Kaiserstuhl (Baden-Württemberg)

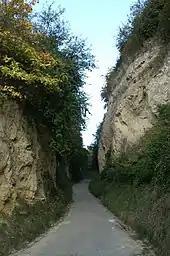
Loess alley near Vogtsburg-Bickensohl, Kaiserstuhl

The Kaiserstuhl is today largely covered by a Quaternary loess layer, a loosely cemented sediment. It is derived from other rocks through erosion and is then transported by the wind. The loess at the Kaiserstuhl – as in all the peripheral areas of the Upper Rhine Valley – was formed during the last Ice Age. Large parts were bare of vegetation and so loess was winnowed out from the Rhine sediments. It was then deposited in the periglacial area (i.e. ice-free, but surrounded by glaciers) at the Kaiserstuhl. The major process active here was frost weathering resulting in crushed rocks. The wind blew strongly, as there was no vegetation that could have moderated it – entraining the lightest material and depositing it at obstacles like the Kaiserstuhl. Deposition took place northeast of the Kaiserstuhl, as the winds blew from the southwest.